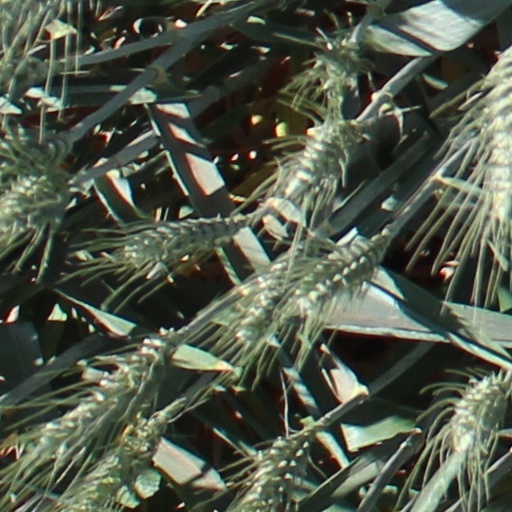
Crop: wheat